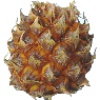
Label: pineapple_mini